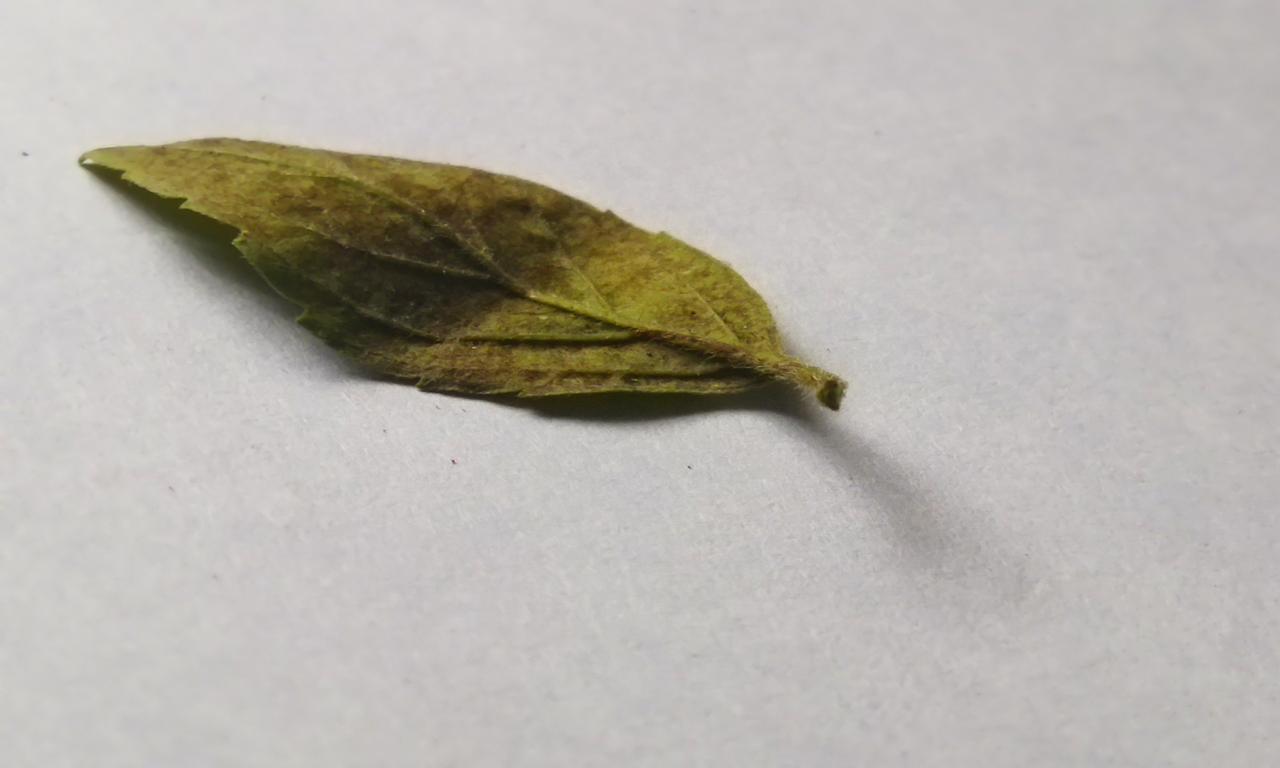
Label: Spoiled